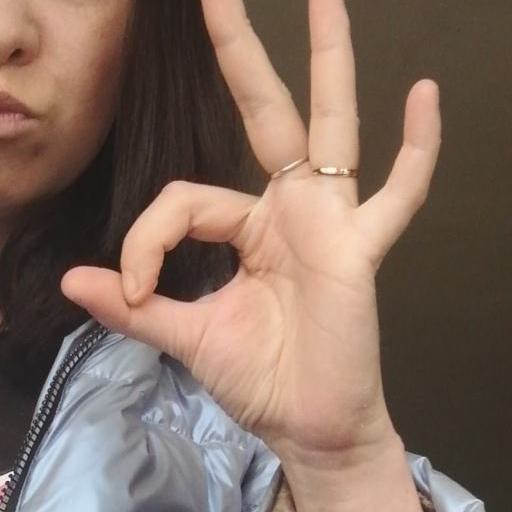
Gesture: ok